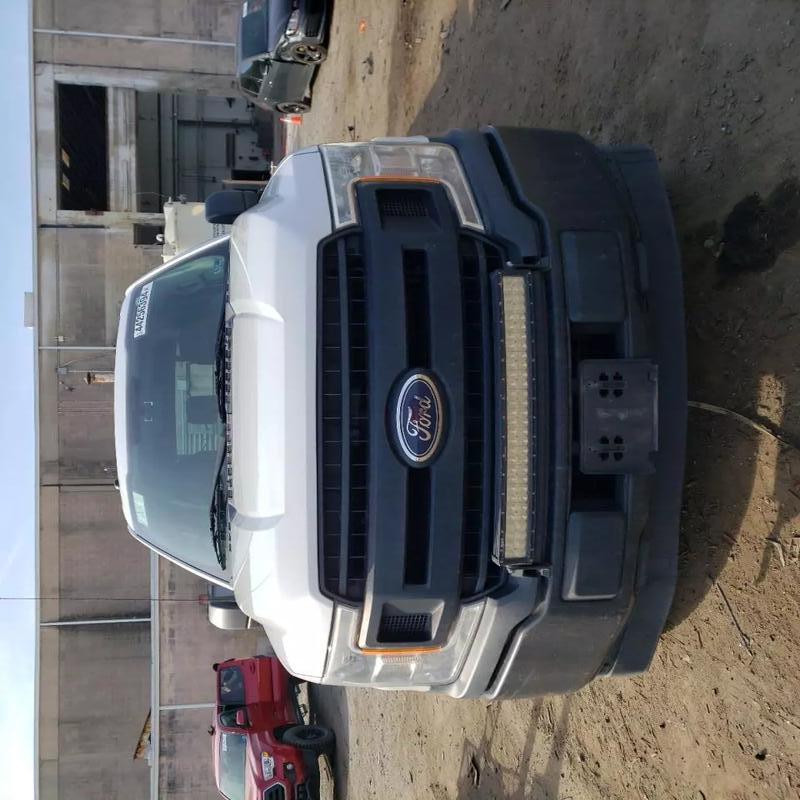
Aucun dommage détecté.
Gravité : aucun